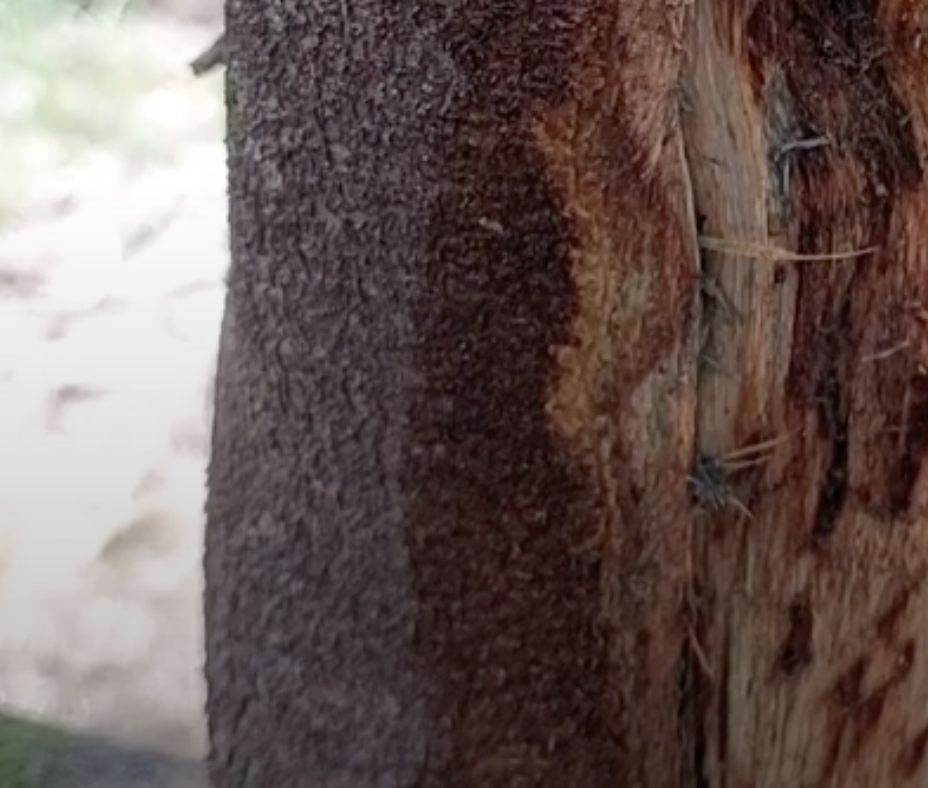
Label: stem_cracking_ gummosis